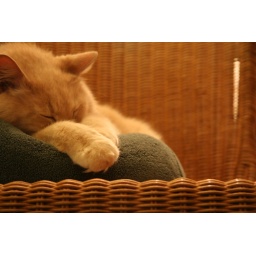
Rudy sleeping in the office